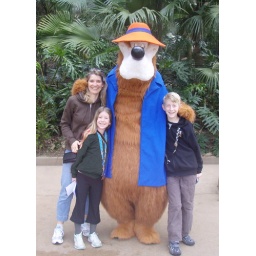
Orlando: Where being tickled by a big brown bear makes everyone smile